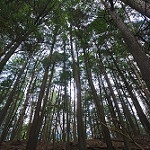
Label: forest